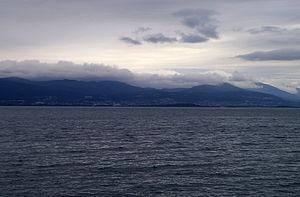
Le Moldefjord est un fjord de Norvège, constituant une partie du Romsdalsfjord, au sud de la commune de Molde.